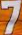
Number: 7